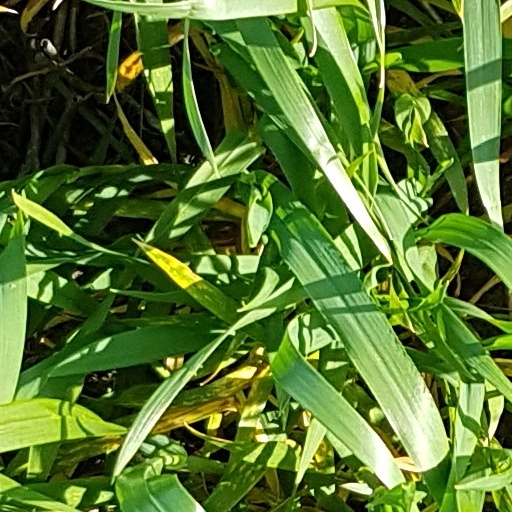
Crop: wheat